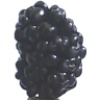
Label: Mulberry 1